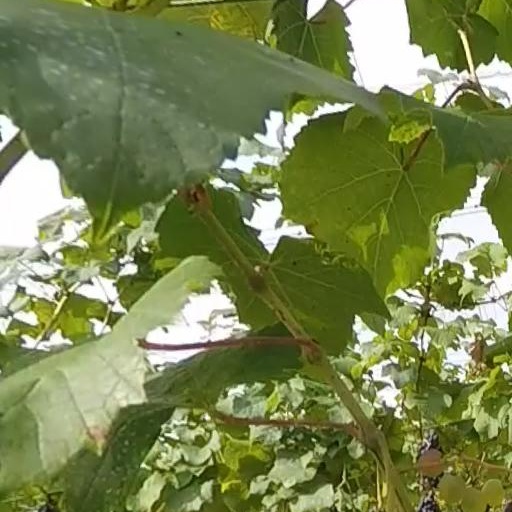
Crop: grape